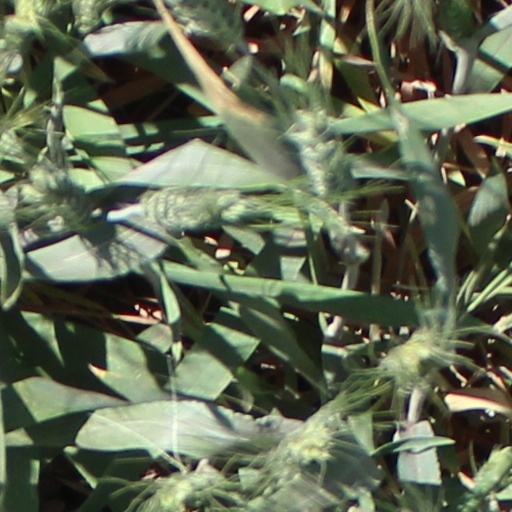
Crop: wheat